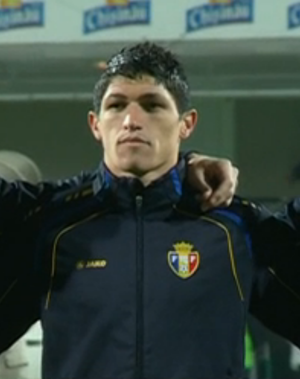
Luvannor Henrique de Sousa Silva, dit Luvannor Henrique ou simplement Luvannor, est un footballeur international moldave d'origine brésilienne né le 19 mai 1990 à Campo Maior. Il évolue actuellement au Shabab Al-Ahli Dubaï au poste de milieu offensif ou d'attaquant.